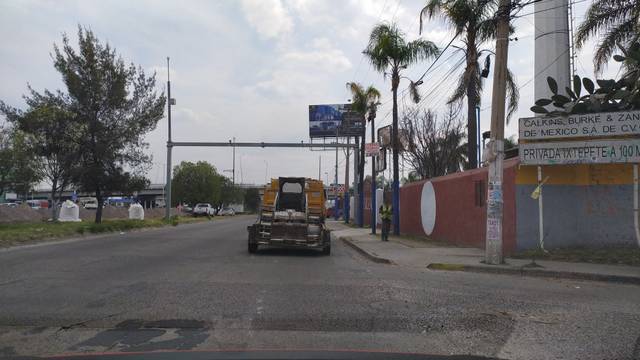
Region: Mexico
Coordinates: 20.632, -103.437